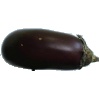
Label: Eggplant 1